Action Heroine Cheer Fruits

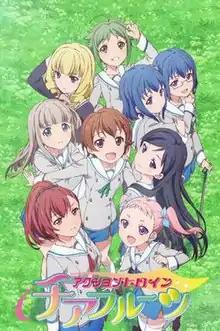
Poster

is a Japanese anime television series produced by Diomedéa and directed by Keizō Kusakawa. The series aired in Japan between July 7 and September 29, 2017, and is licensed in North America by Sentai Filmworks. A manga adaptation by Azuse was serialized in "Young Champion Retsu" in 2017.